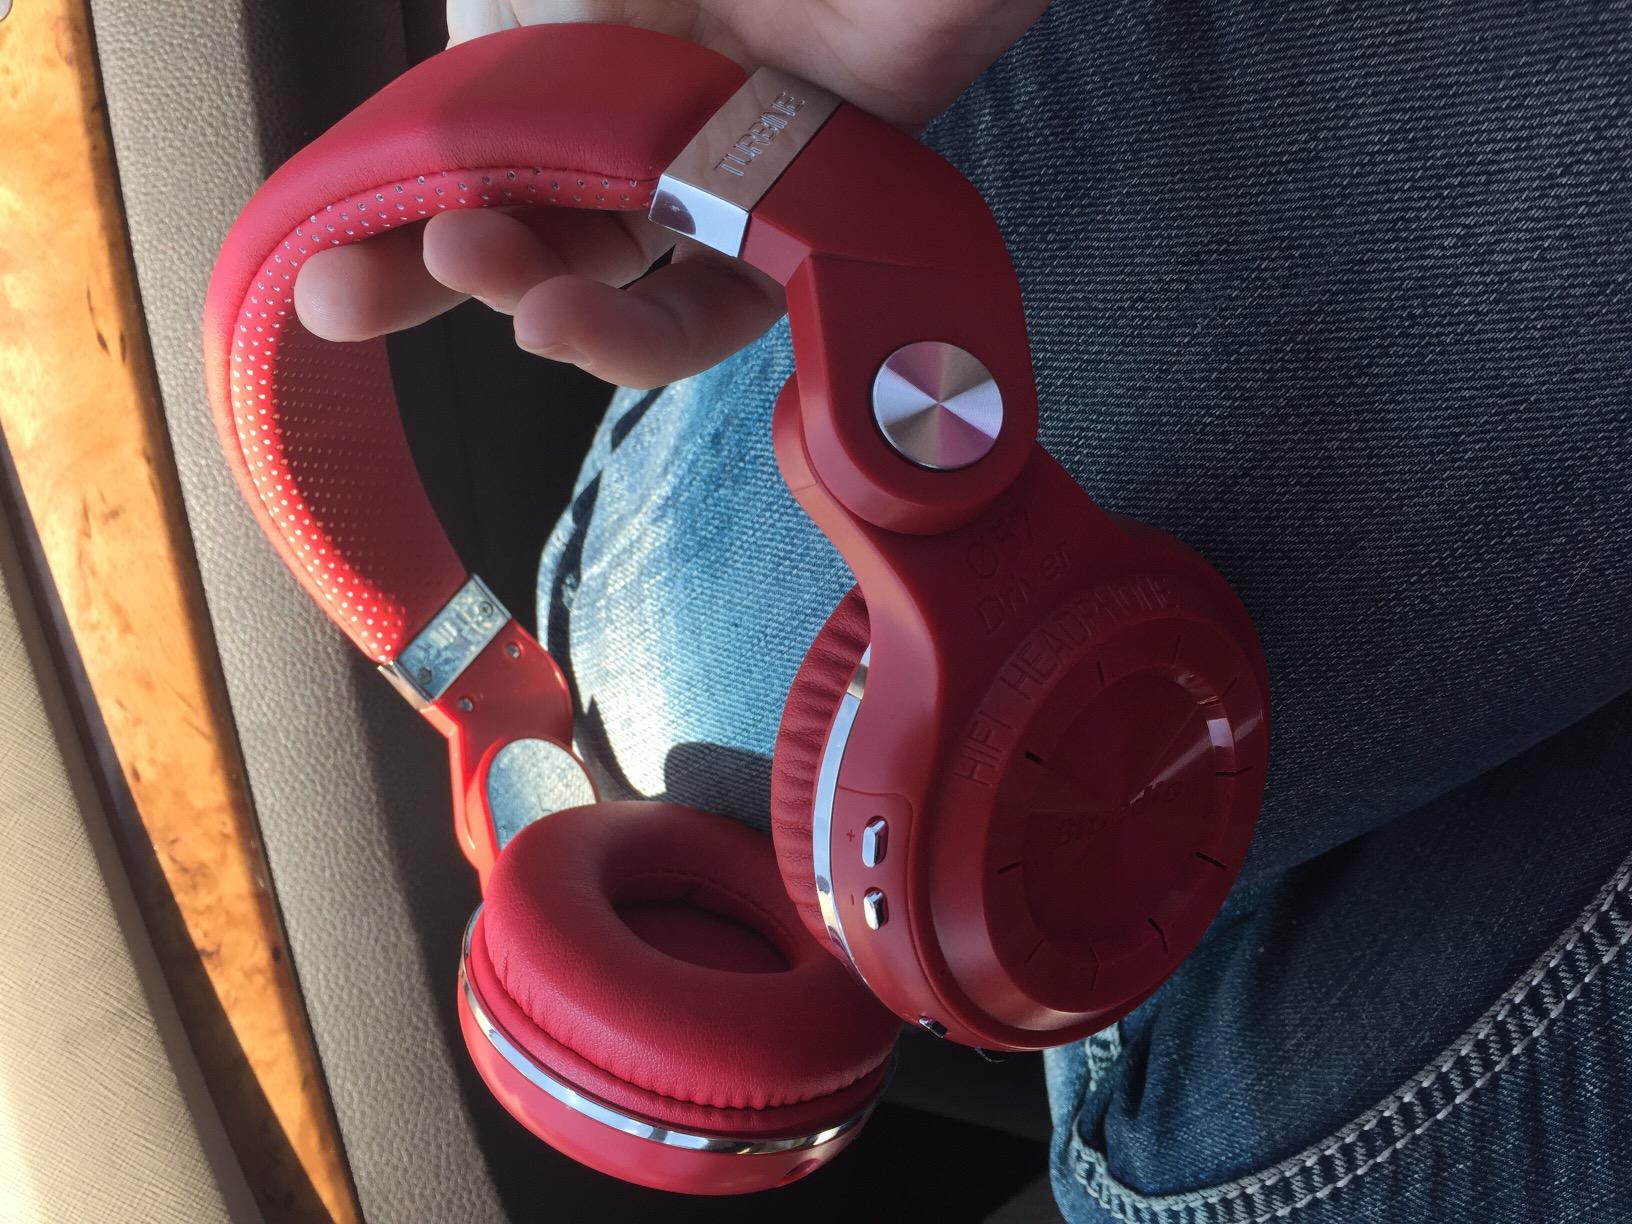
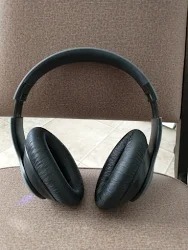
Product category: headphones
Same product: no